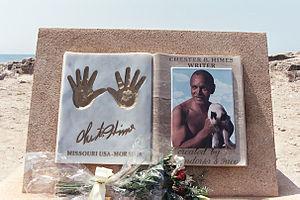
Moraira est un ancien petit village de pêcheurs, actuellement une ville de 10.000 habitants dominée par le tourisme de résidence secondaire. Elle est rattachée à la commune de Teulada, dans la province d'Alicante sur la Costa Blanca.